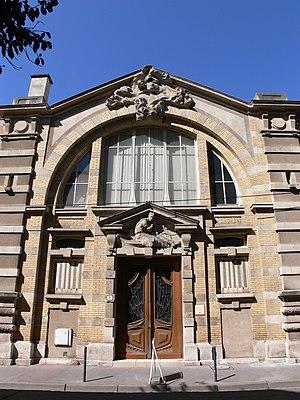
Maison du Peuple à Nancy, Lorraine, France. Les allégories sculptées sont dues à Victor Prouvé
Louis Paul Albert Charbonnier est un architecte français de la première moitié du XXᵉ siècle. Il s'illustra notamment dans le style Art nouveau.
Émile-Victor Prouvé dit Victor Prouvé, né le 13 août 1858 à Nancy et mort le 15 février 1943 à Sétif, est un peintre, sculpteur et graveur français, membre de l'École de Nancy.
Cette page concerne les événements qui se sont produits durant l'année 1953 en Lorraine.
La rue Drouin est une voie de la commune de Nancy, dans le département de Meurthe-et-Moselle, en région Lorraine.